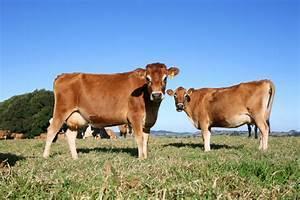
cow